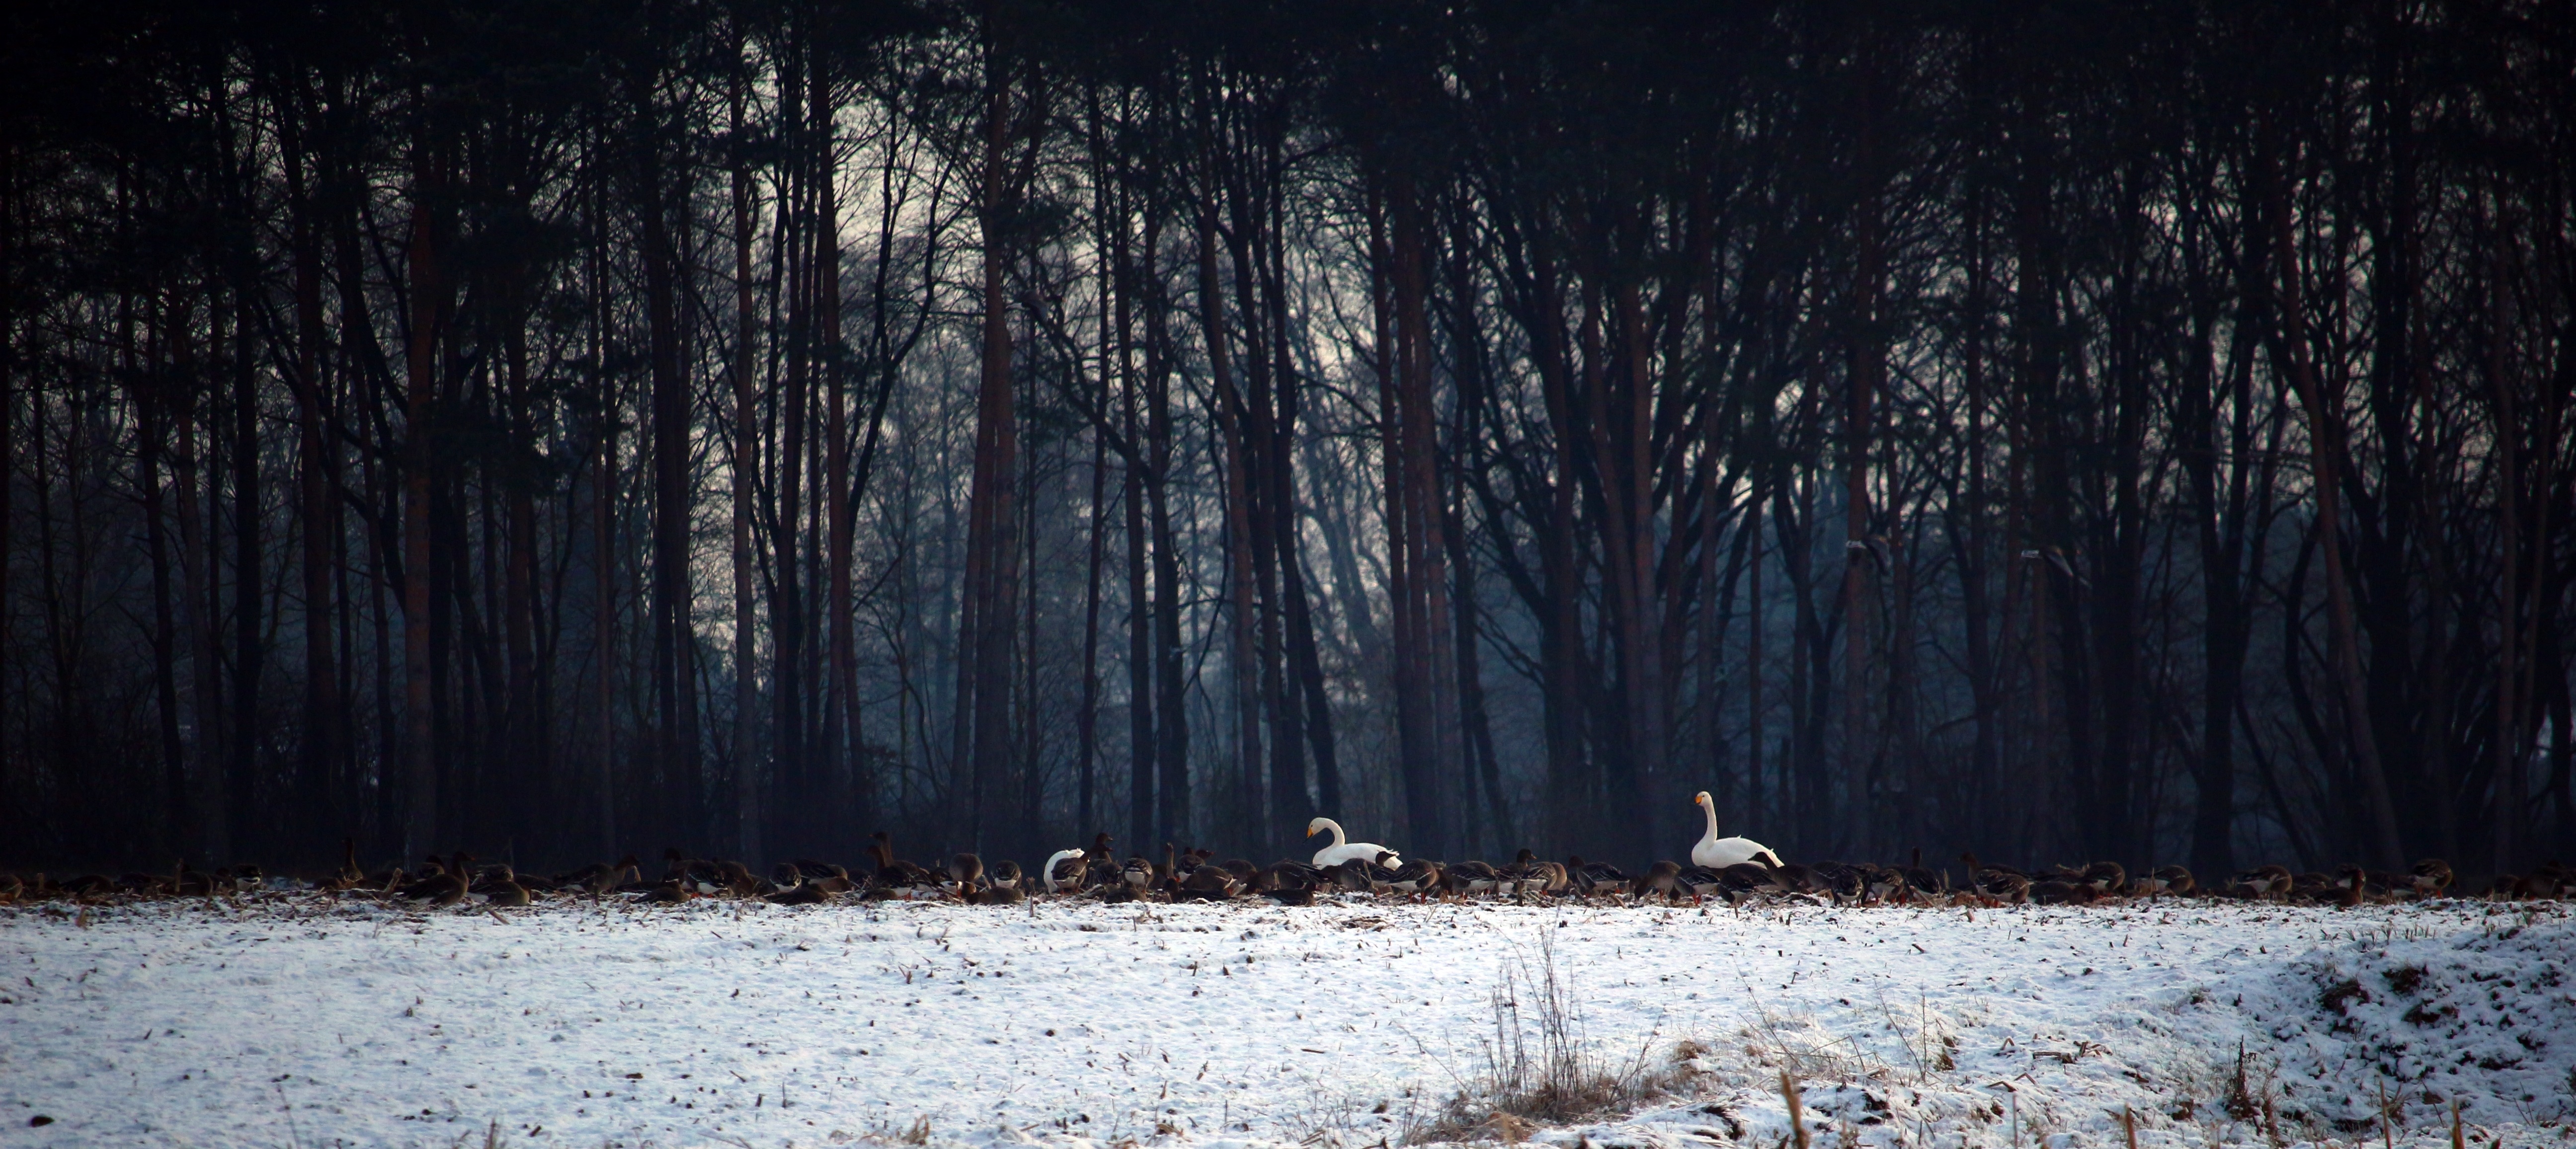
tree, nature, forest, wilderness, branch, snow, winter, bird, light, plant, mist, night, sunlight, morning, frost, ice, reflection, autumn, weather, darkness, season, birds, swans, geese, habitat, water bird, freezing, wild geese, swarm, flock of birds, migratory birds, migratory bird, wild goose, whooper swan, natural environment, atmospheric phenomenon, woody plant